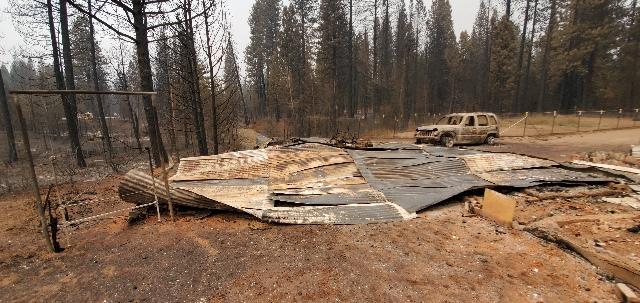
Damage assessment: destroyed